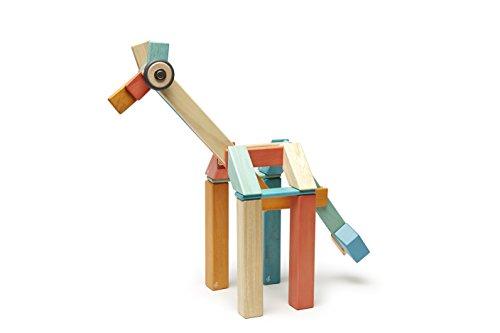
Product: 42 Piece Tegu Magnetic Wooden Block Set, Sunset
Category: Toys & Games | Building Toys
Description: Fully Compatible with ALL other Tegu Magnetic Wooden Sets.
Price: $96.66
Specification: ProductDimensions:14.2x10.8x3.2inches|ItemWeight:3.86pounds|ShippingWeight:3.9pounds(Viewshippingratesandpolicies)|DomesticShipping:ItemcanbeshippedwithinU.S.|InternationalShipping:ThisitemcanbeshippedtoselectcountriesoutsideoftheU.S.LearnMore|ASIN:B018KHAKPE|Itemmodelnumber:42P-SNS-508T|Manufacturerrecommendedage:12monthsandup